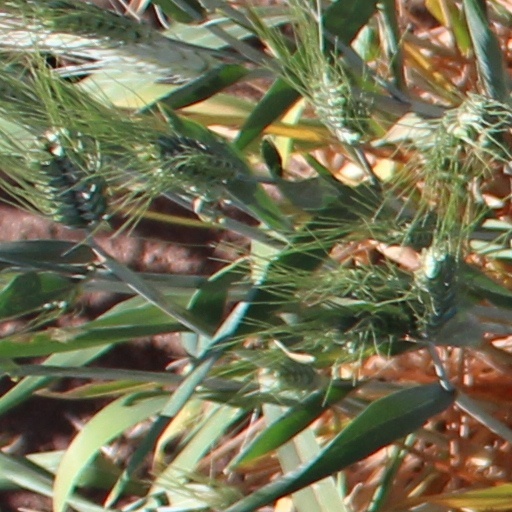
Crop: wheat